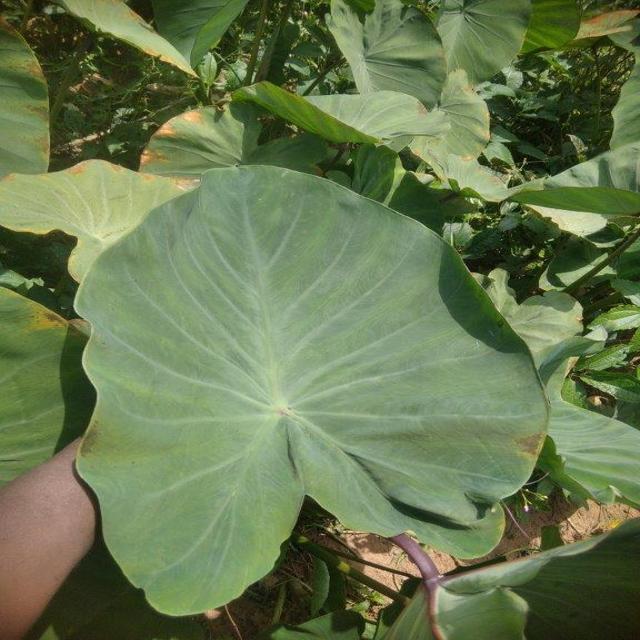
Label: Early_Blight